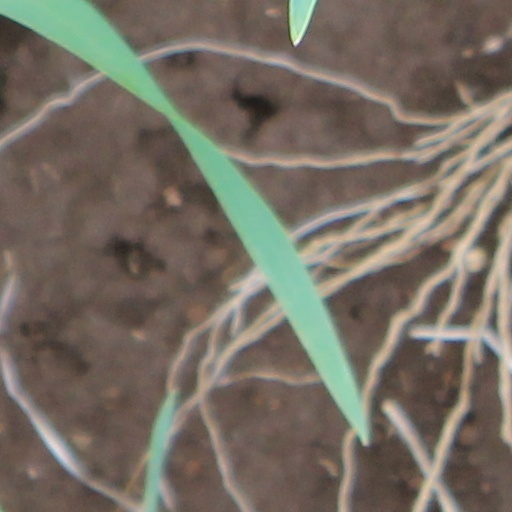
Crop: wheat